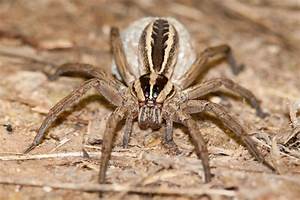
Label: ragno